Enid Cemetery

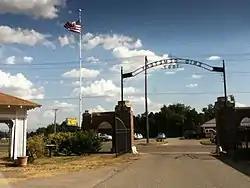
A view exiting the Enid Cemetery.

The Enid Cemetery is a cemetery in Enid, Oklahoma. Together with the Calvary Catholic Cemetery, it has been listed on the National Register of Historic Places since 1996. Opened in the 1890s, the two cemeteries were designed in the rural cemetery style. Only a portion of the Enid Cemetery contributes to the historical significance: the Original (1898), First (1918), Second (1920), and Evergreen (1923) additions. Together these encompass a 967 by area historical section.